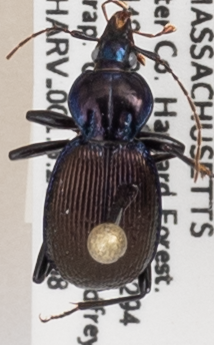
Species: Sphaeroderus canadensis canadensis
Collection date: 2018-05-08
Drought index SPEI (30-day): -0.036
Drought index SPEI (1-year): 0.32
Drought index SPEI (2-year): -0.8